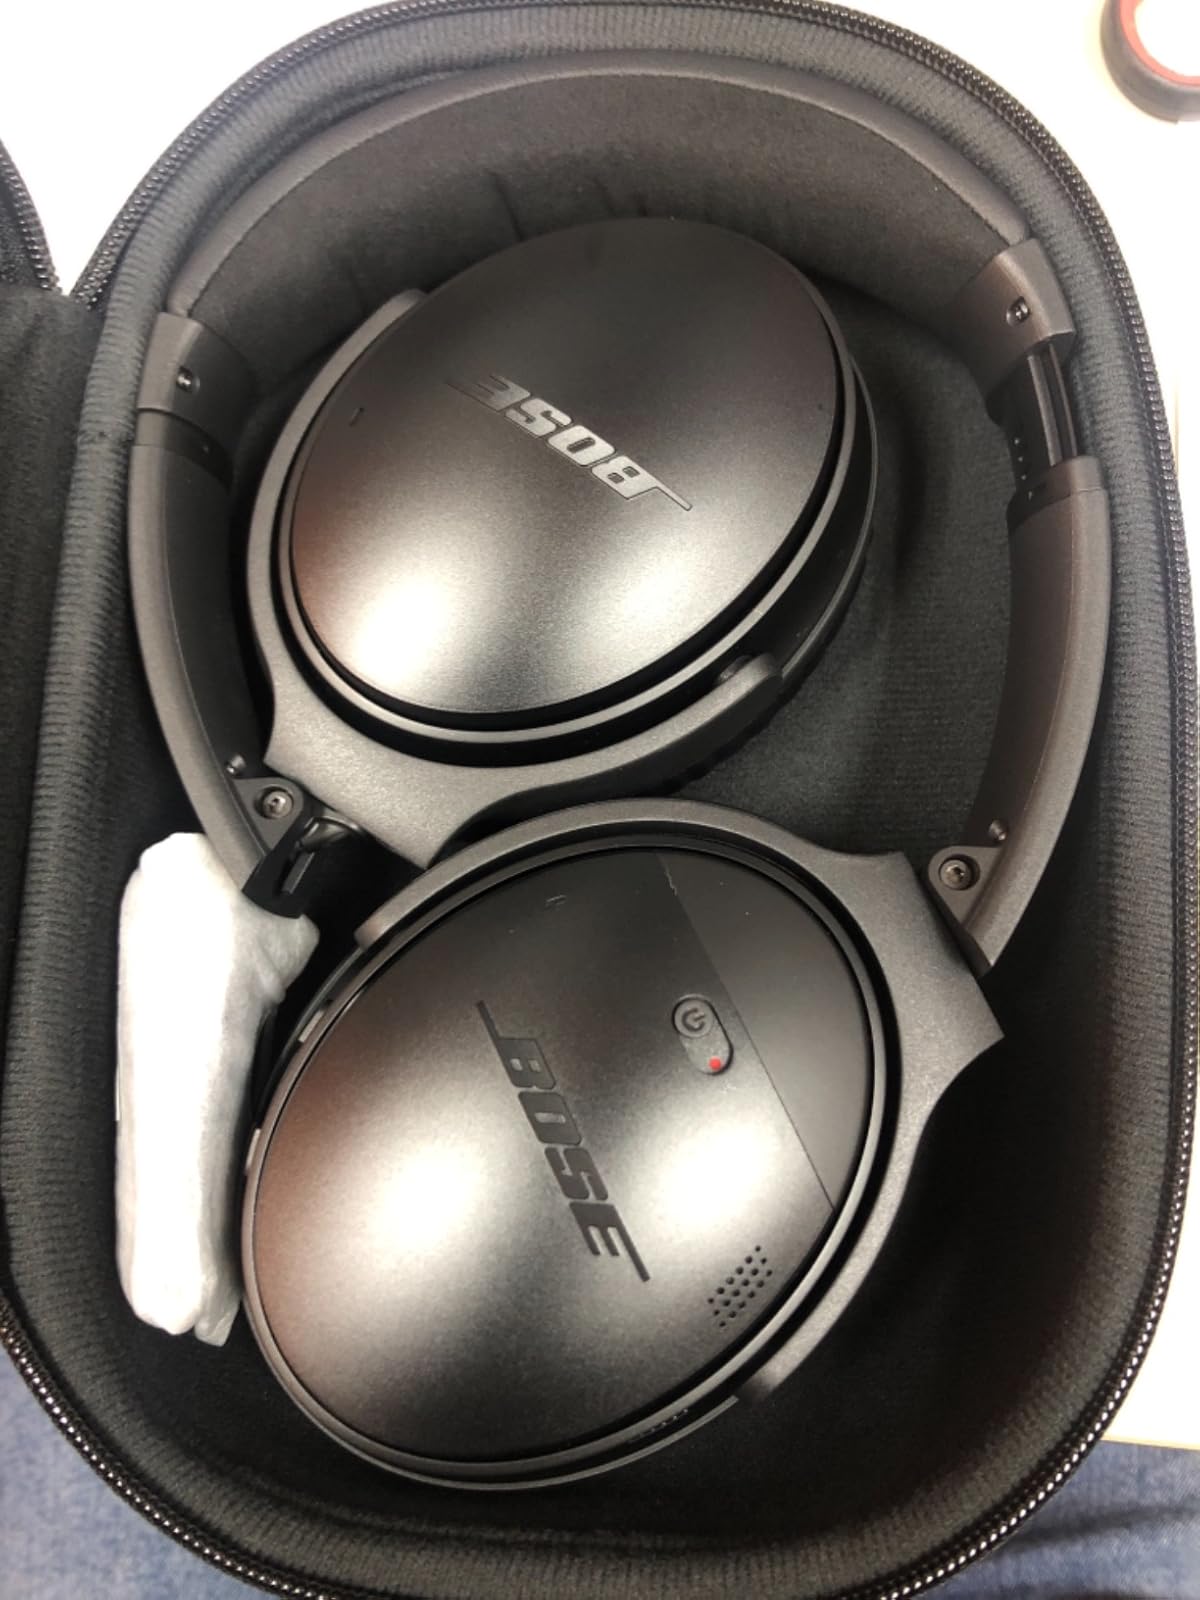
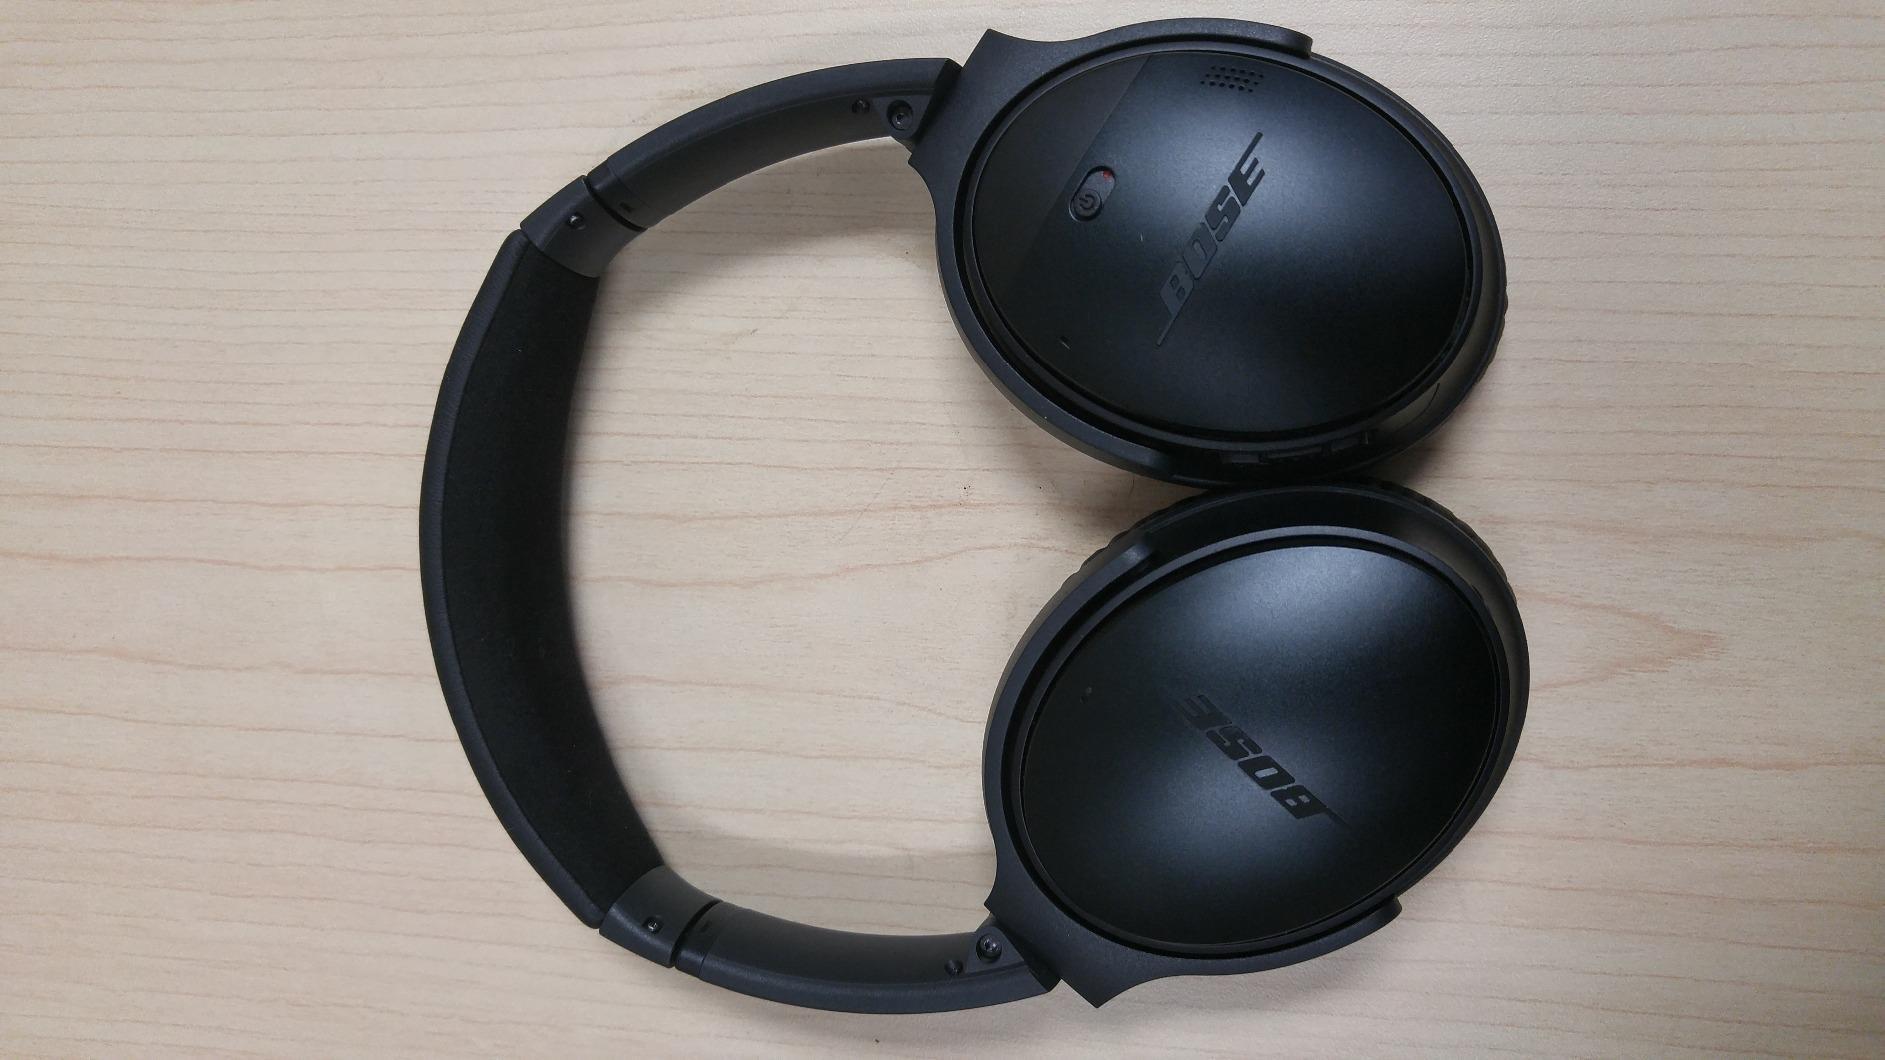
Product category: headphones
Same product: yes